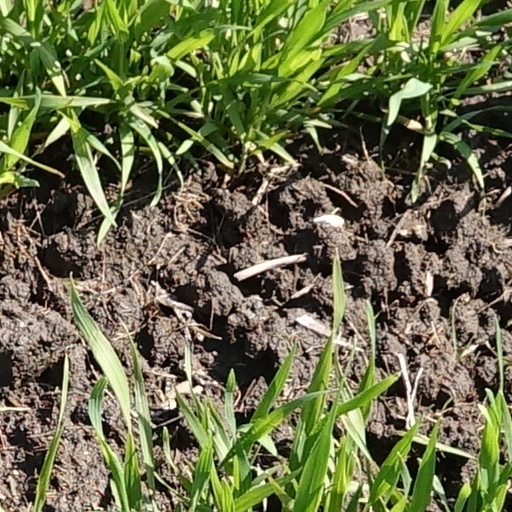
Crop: wheat